Saint Bartholomew, Brugherio

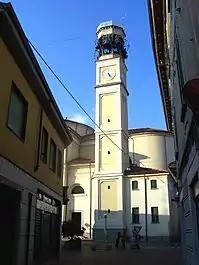
The church tower

Since the completion of the frescoes made by Enrico Mariola under the supervision of Father Luigi Fumagalli (1898–1921), and the work of architect Leo Sorteni, the church had largely retained its appearance. This time however the church was enlarged by the decision of Archbishop Ildefonso Schuster, who had presented Sorteni to the parish priest, Father Giuseppe Camagni (1921–1957), on the occasion of the pastoral visit of 1937. Sorteni enlarged the building by stretching naves up to , and renovated the facade and built a new rectory. The works took a year and the church was consecrated by October 1939. In 1940 Vittorio Granchi painted more frescoes on the archways.